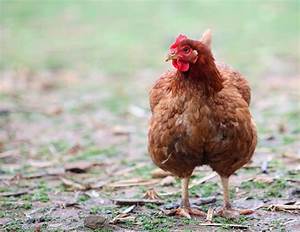
Label: gallina